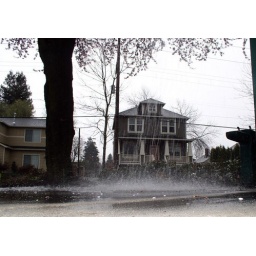
This is really run off water coming off a building in North Portland. Portland OregonFebruary 2010Taken with a Olympus C-4000 Camera